Enzo Vicario

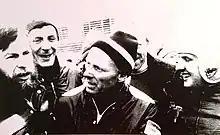
Enzo Vicario with Eugenio Monti and Corrado dal Fabbro

Enzo Vicario (5 July 1942) is an Italian bobsledder who competed in the early 1970s. He won a silver medal in the two-man event at the 1971 FIBT World Championships in Cervinia.